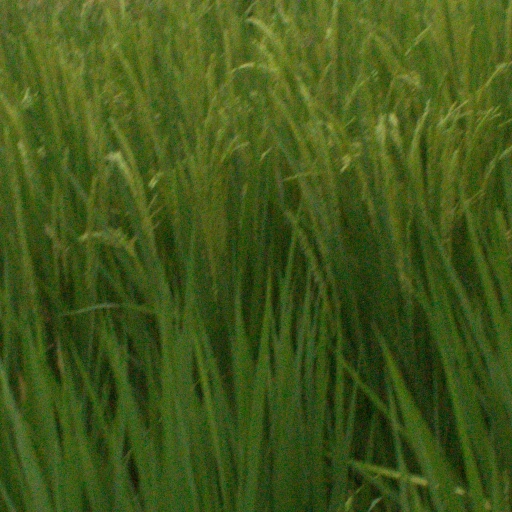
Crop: rice